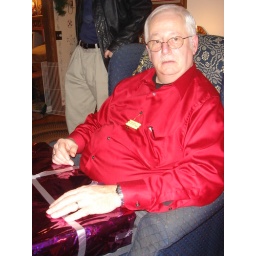
Jeez what could be in this box....maybe a really shiny bright red shirt